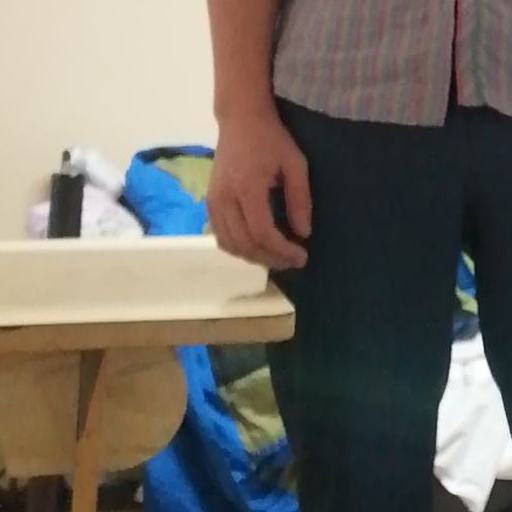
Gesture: no_gesture